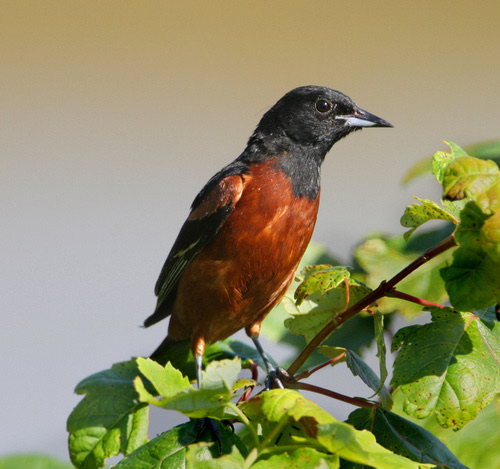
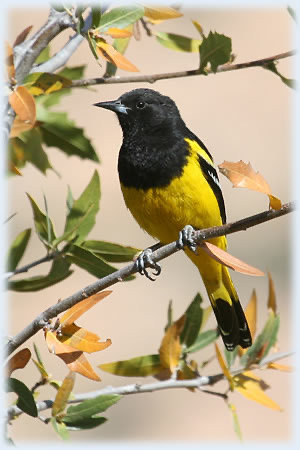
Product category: misc
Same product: yes